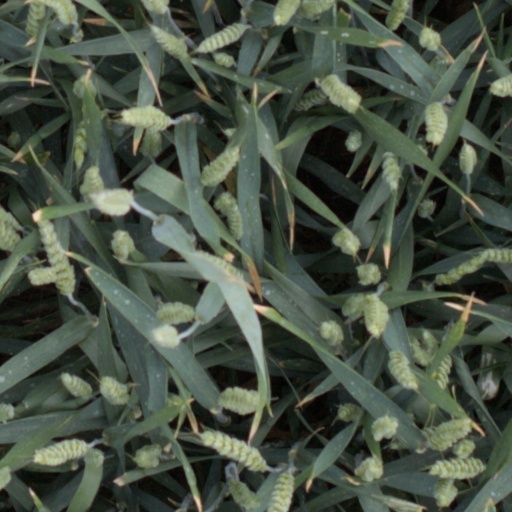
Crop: wheat